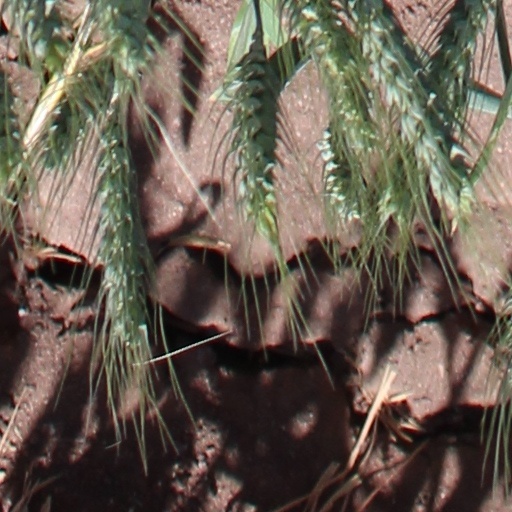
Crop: wheat